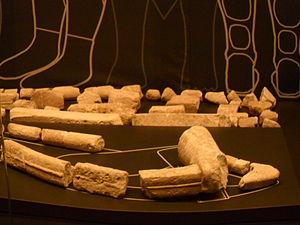
Les géants de Mont-Prama sont des statues en grès remontant à la période de l'histoire sarde dite de la culture nuragique. Découverts en 1974 par un agriculteur dans l'ouest de la Sardaigne, les fragments des statues ont été exhumés dans la localité de Mont'e Prama, sur le territoire de la commune de Cabras, dans la péninsule du Sinis une région de la province d'Oristano en Italie. D'une hauteur de 2 mètres à 2,5 mètres, elles auraient été taillées au plus tôt vers le Xᵉ siècle av. J.-C., même si cette datation fait débat, en particulier du fait de l'imprécision des premières fouilles. Les circonstances de leur destruction ne sont pas éclaircies et sont parfois mises en relation avec la prise de contrôle de la Sardaigne par les Carthaginois.